Coat of arms of Pomerania

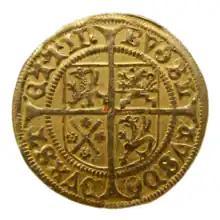
A guilder coin, depicting the coat of arms of the Duchy of Pomerania, minted between 1498 or 1499, during the reign of duke Bogislaw X.

In the second half of the 15th century, a black griffin in the yellow (golden) shield, previously associated with Pomerania-Wologast, began being used as the symbol of Pomerania-Barth. As such, Pomerania-Wologast began using a coat of arms divided horizontally into two parts, with the top part depicting a top half of a white (silver) griffin on a red background, and the bottom part depicting a checkered pattern of yellow (golden) and blue rectangles. Prior to that, it was the symbol of Bernstein Land, before it was incorporated into the Margraviate of Brandenburg in 1478.